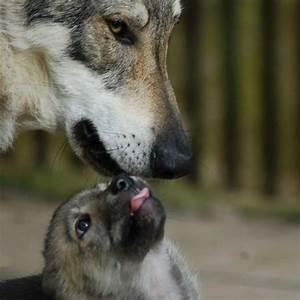
dog